Shamrock

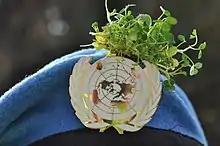
Shamrock on an Irish Defence Forces UN beret being worn on Saint Patrick's Day

The first mention of shamrock in the English language occurs in 1571 in the work of the English Elizabethan scholar Edmund Campion. In his work "Boke of the Histories of Irelande", Campion describes the habits of the "wild Irish" and states that the Irish ate shamrock: "Shamrotes, watercresses, rootes, and other herbes they feed upon". The statement that the Irish ate shamrock was widely repeated in later works and seems to be a confusion with the Irish word or wood sorrel (Oxalis). There is no evidence from any Irish source that the Irish ate clover, but there is evidence that the Irish ate wood sorrel. For example, in the medieval Irish work ("The Frenzy of Sweeney"), the king Sweeney, who has gone mad and is living in the woods as a hermit, lists wood sorrel among the plants he feeds upon.